IDog

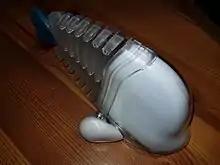
White variant of iFish

A piscine version of the iDog, the iFish plays music and moves in a swimming-like motion. The iFish also has an internal selection of music. The iFish comes with a blue or orange tail fin, with a 3.5 mm audio cable for audio input. Like the iDog, it is touch-sensitive. It has a flaw where the iFish can get tangled in its own cord due to it being wired.